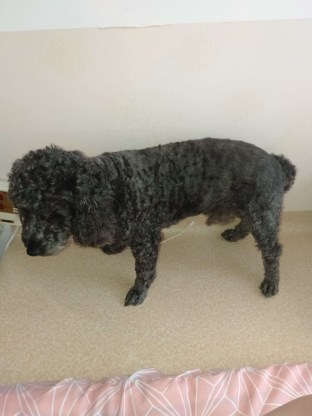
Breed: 7449-n000128-teddy